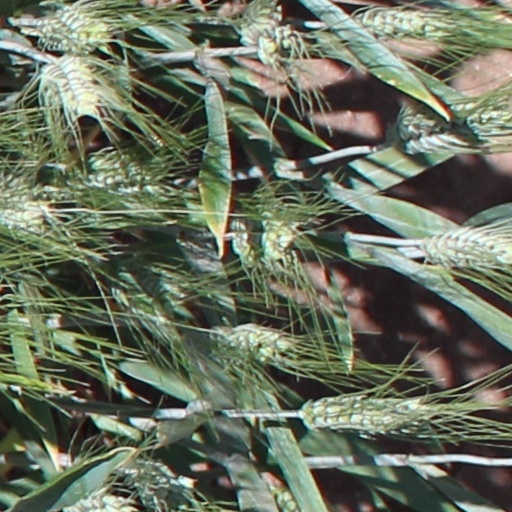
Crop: wheat